Horse body mass

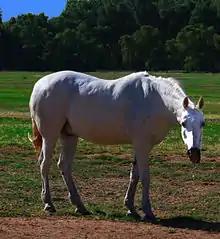
Obese American horse: fat deposits can be seen on the back, between the ribs and on the rump

The horse body mass is highly variable, depending on breed, model, physiological state, condition, owner's purpose and usage of the animal. Always 65% to 75% water, it is divided on average between 50% muscle, 11% bone and 10% fat. Depending on whether it's a pony or a draft horse, it can range from less than 200 kg to over a ton, with an average of 500 kg for saddle horses. It also differs with the season, as horses are almost always fatter in summer than in winter. Various tools are used to estimate their weight and body condition, and veterinary scales have been created to determine whether a horse has an ideal body mass according to precise criteria. Thinness is associated with mistreatment, but owner-independent factors such as age and illness can cause dramatic weight loss in horses. In Western countries, equine obesity is one of the major veterinary health problems of the 21st century. It is directly linked to numerous pathologies, such as laminitis, osteoarthritis, insulin resistance and colic. It also favors the development of equine Cushing's disease, and causes a drop in stallion fertility.